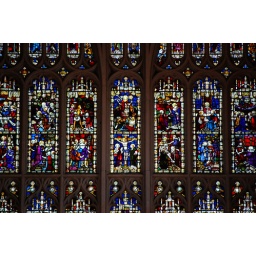
Stained glass window above the high altar.